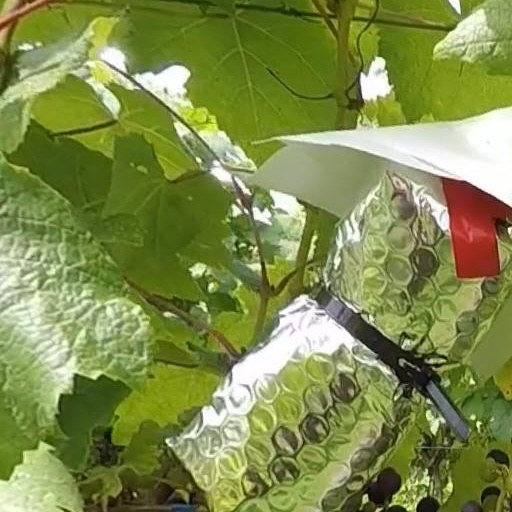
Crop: grape